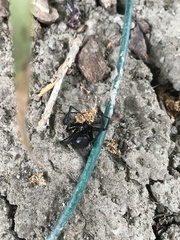
Species: Lactrodectus_hesperus